Twilight phenomenon

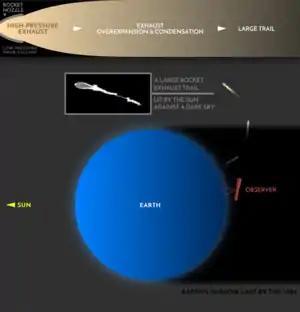
Infographic showing in conditions required for the phenomena to occur.

Twilight phenomenon is produced when exhaust particles from missile or rocket propellant left in the vapor trail of a launch vehicle condense, freeze, and then expand in the less dense upper atmosphere. The exhaust plume, which is suspended against a dark sky, is then illuminated by reflective high-altitude sunlight through dispersion, which produces a spectacular, colorful effect when seen at ground level.